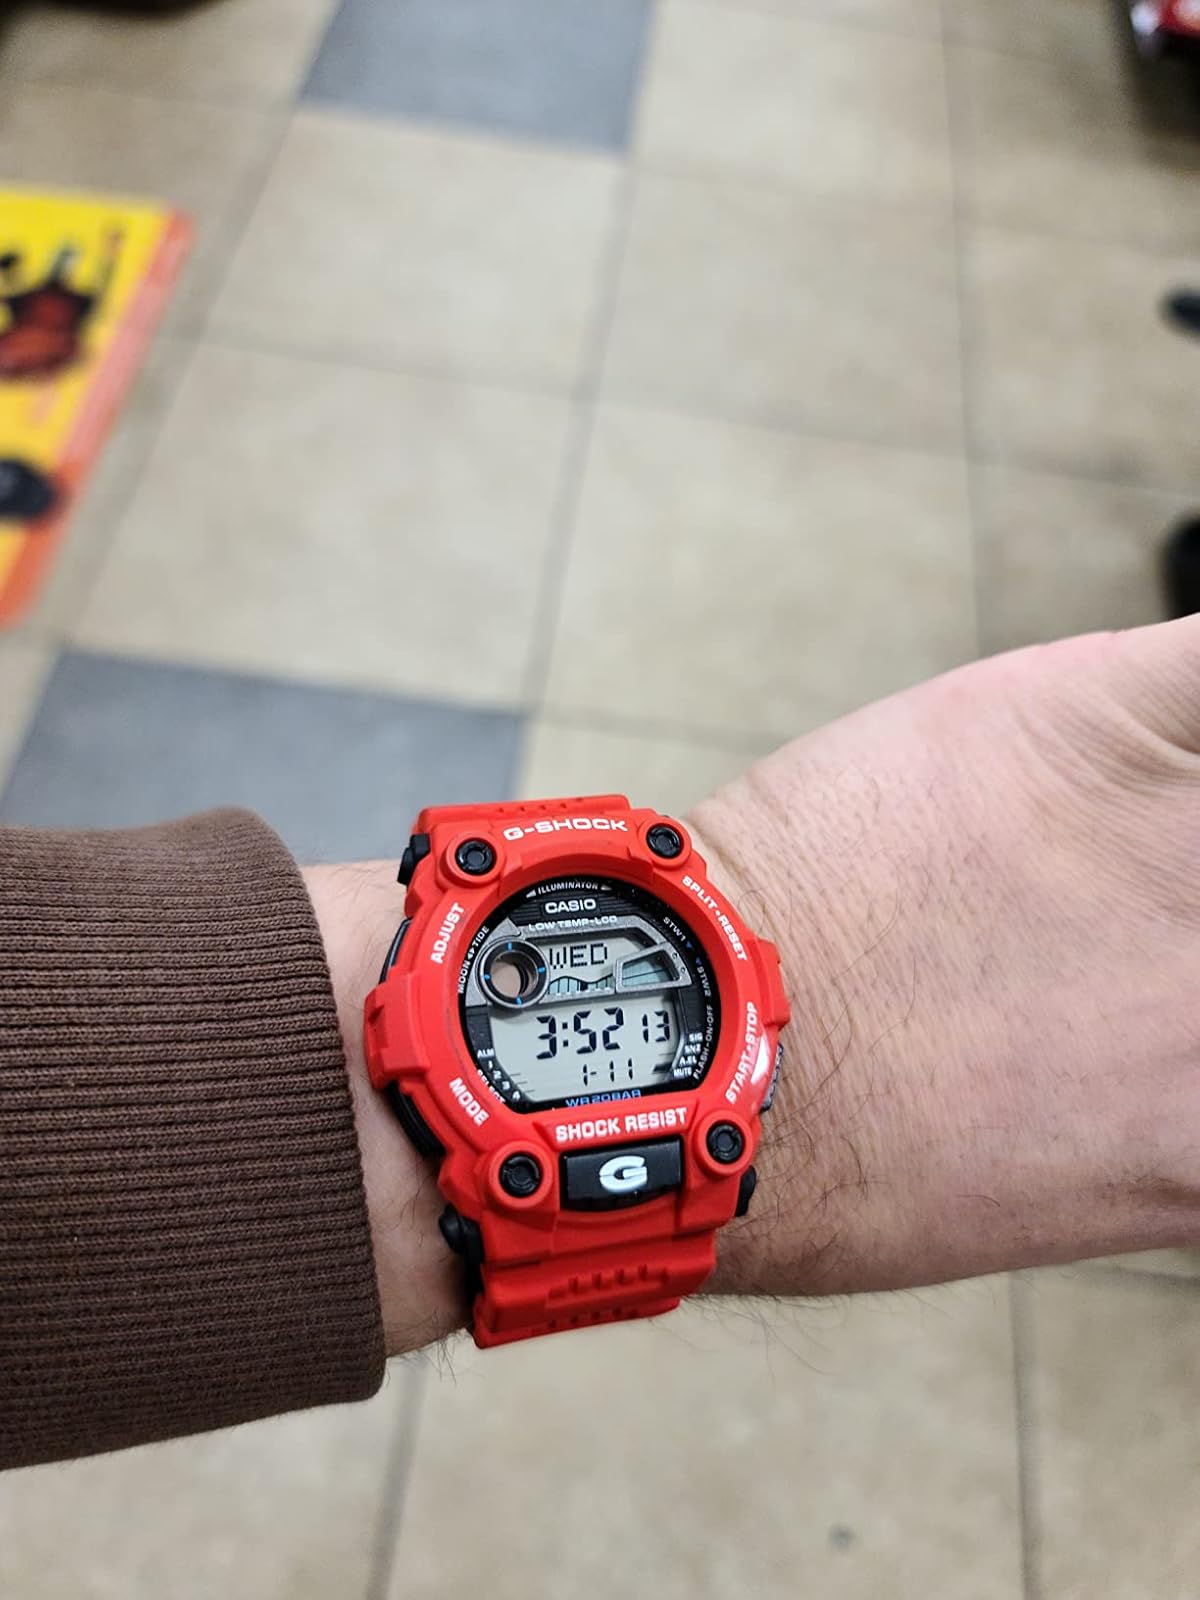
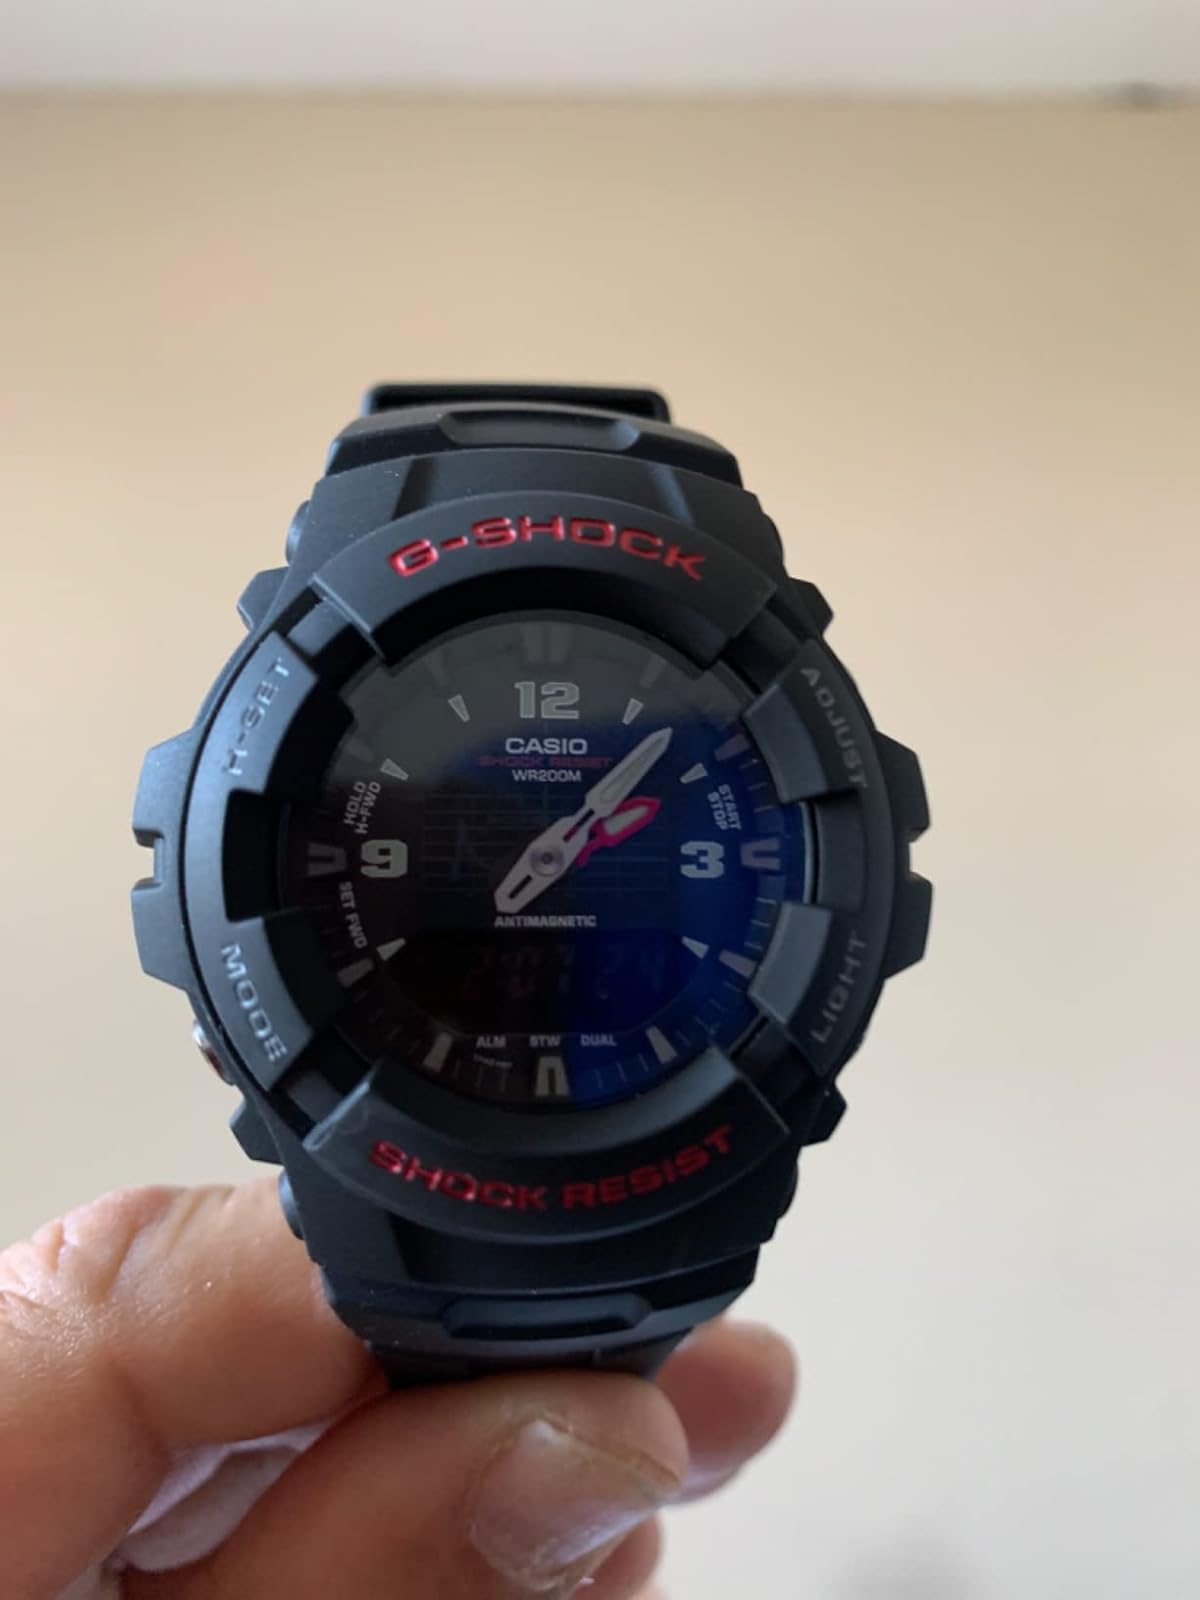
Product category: accessories_watch
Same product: no